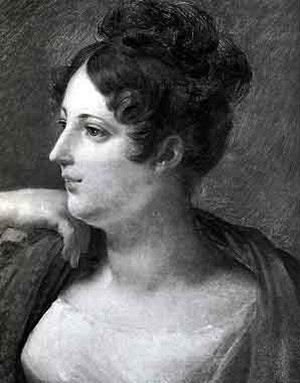
Hortense Allart de Méritens, également connue sous le pseudonyme de Prudence de Saman L'Esbatx, née le 7 septembre 1801 à Milan en Italie et morte le 28 février 1879 à Montlhéry, est une écrivaine et essayiste féministe française.